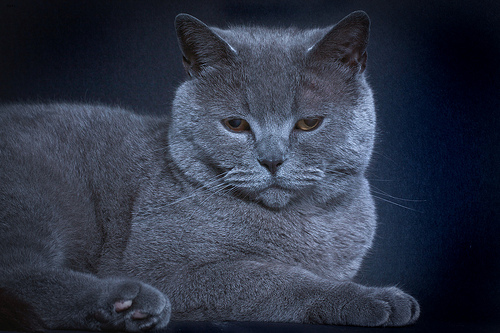
Animal: cat
Breed: british_shorthair